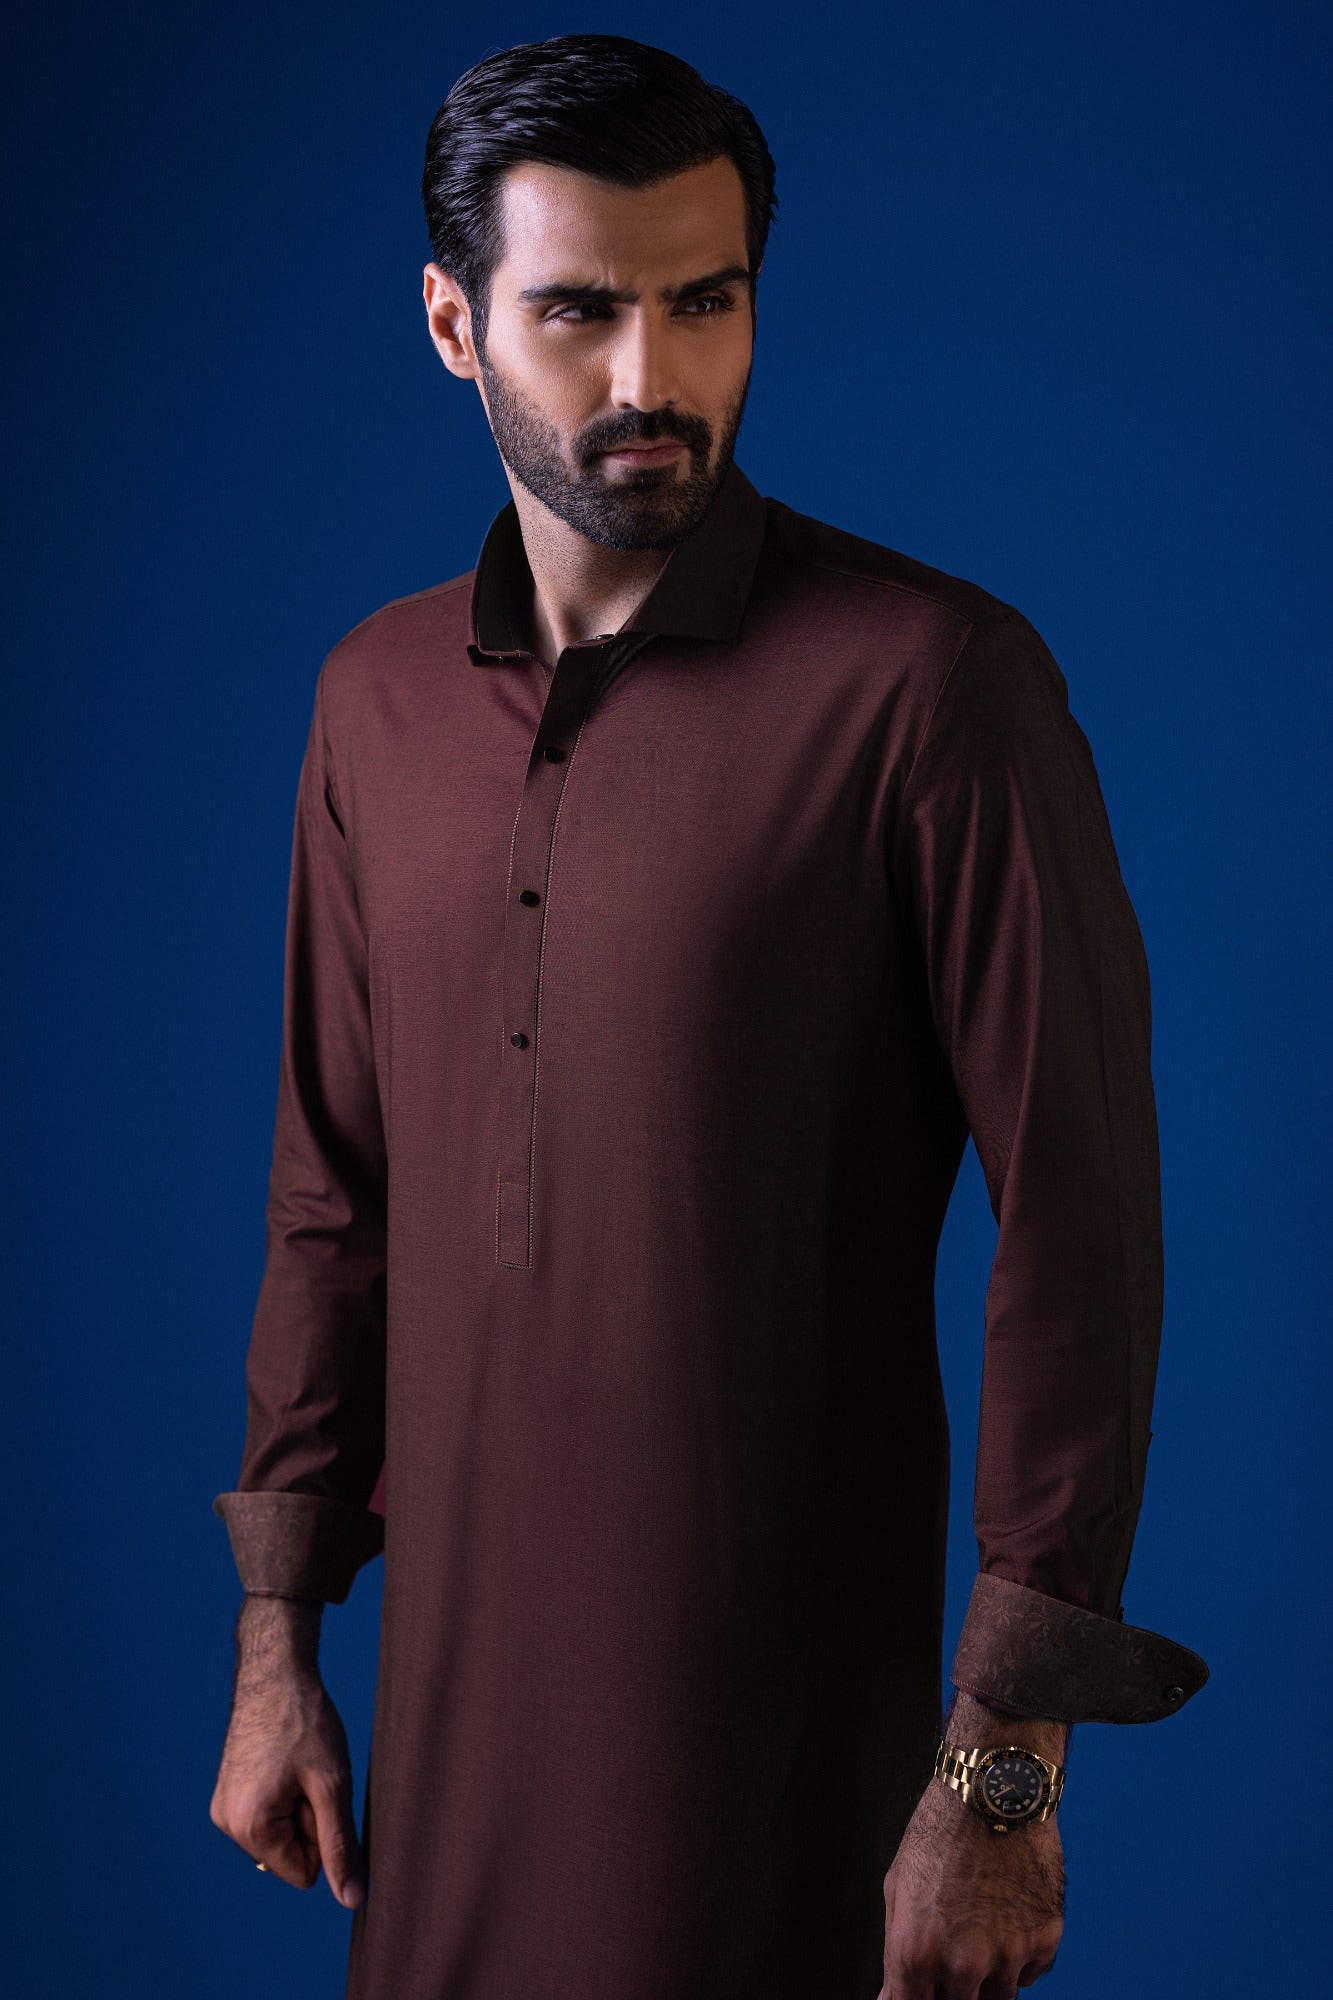
burgundy mohammed solid cotton dress T